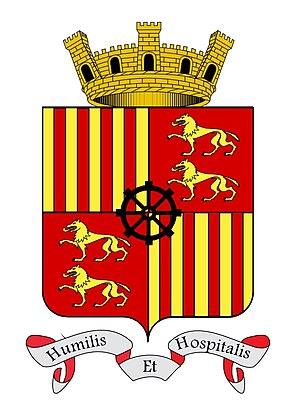
blason de la commune de boucagnères
Boucagnères est une commune française située dans le département du Gers, en région Occitanie.